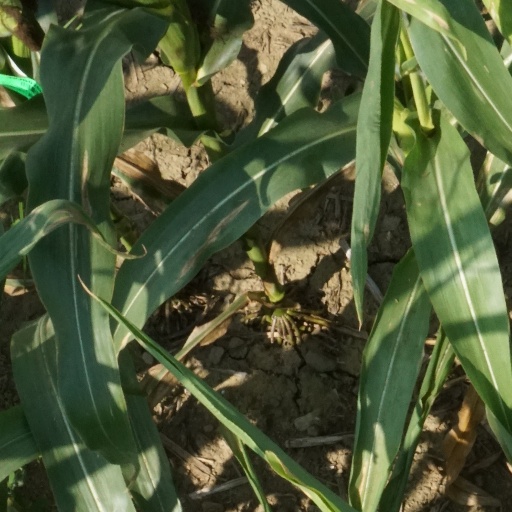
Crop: maize; corn